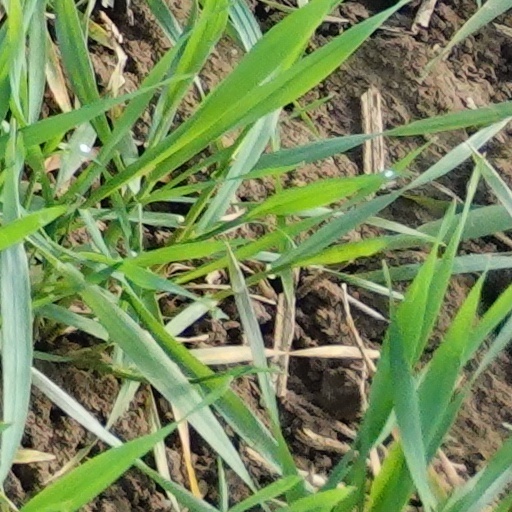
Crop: wheat